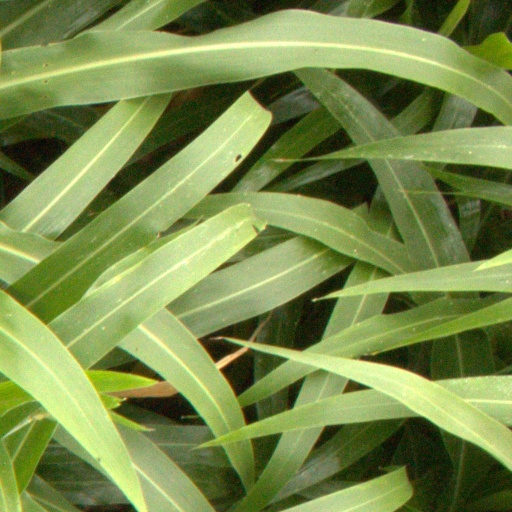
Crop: sorghum